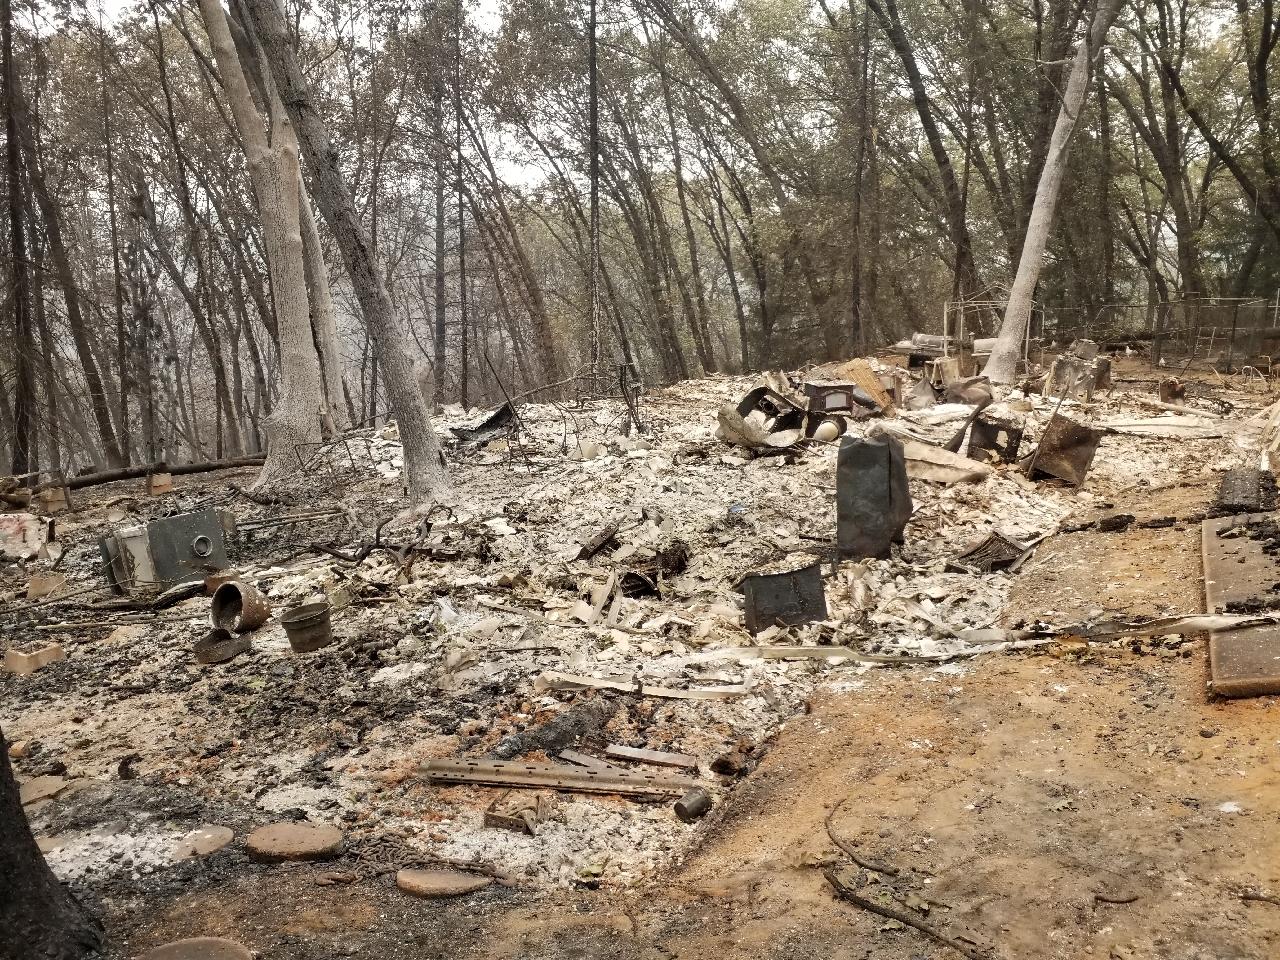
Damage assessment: destroyed